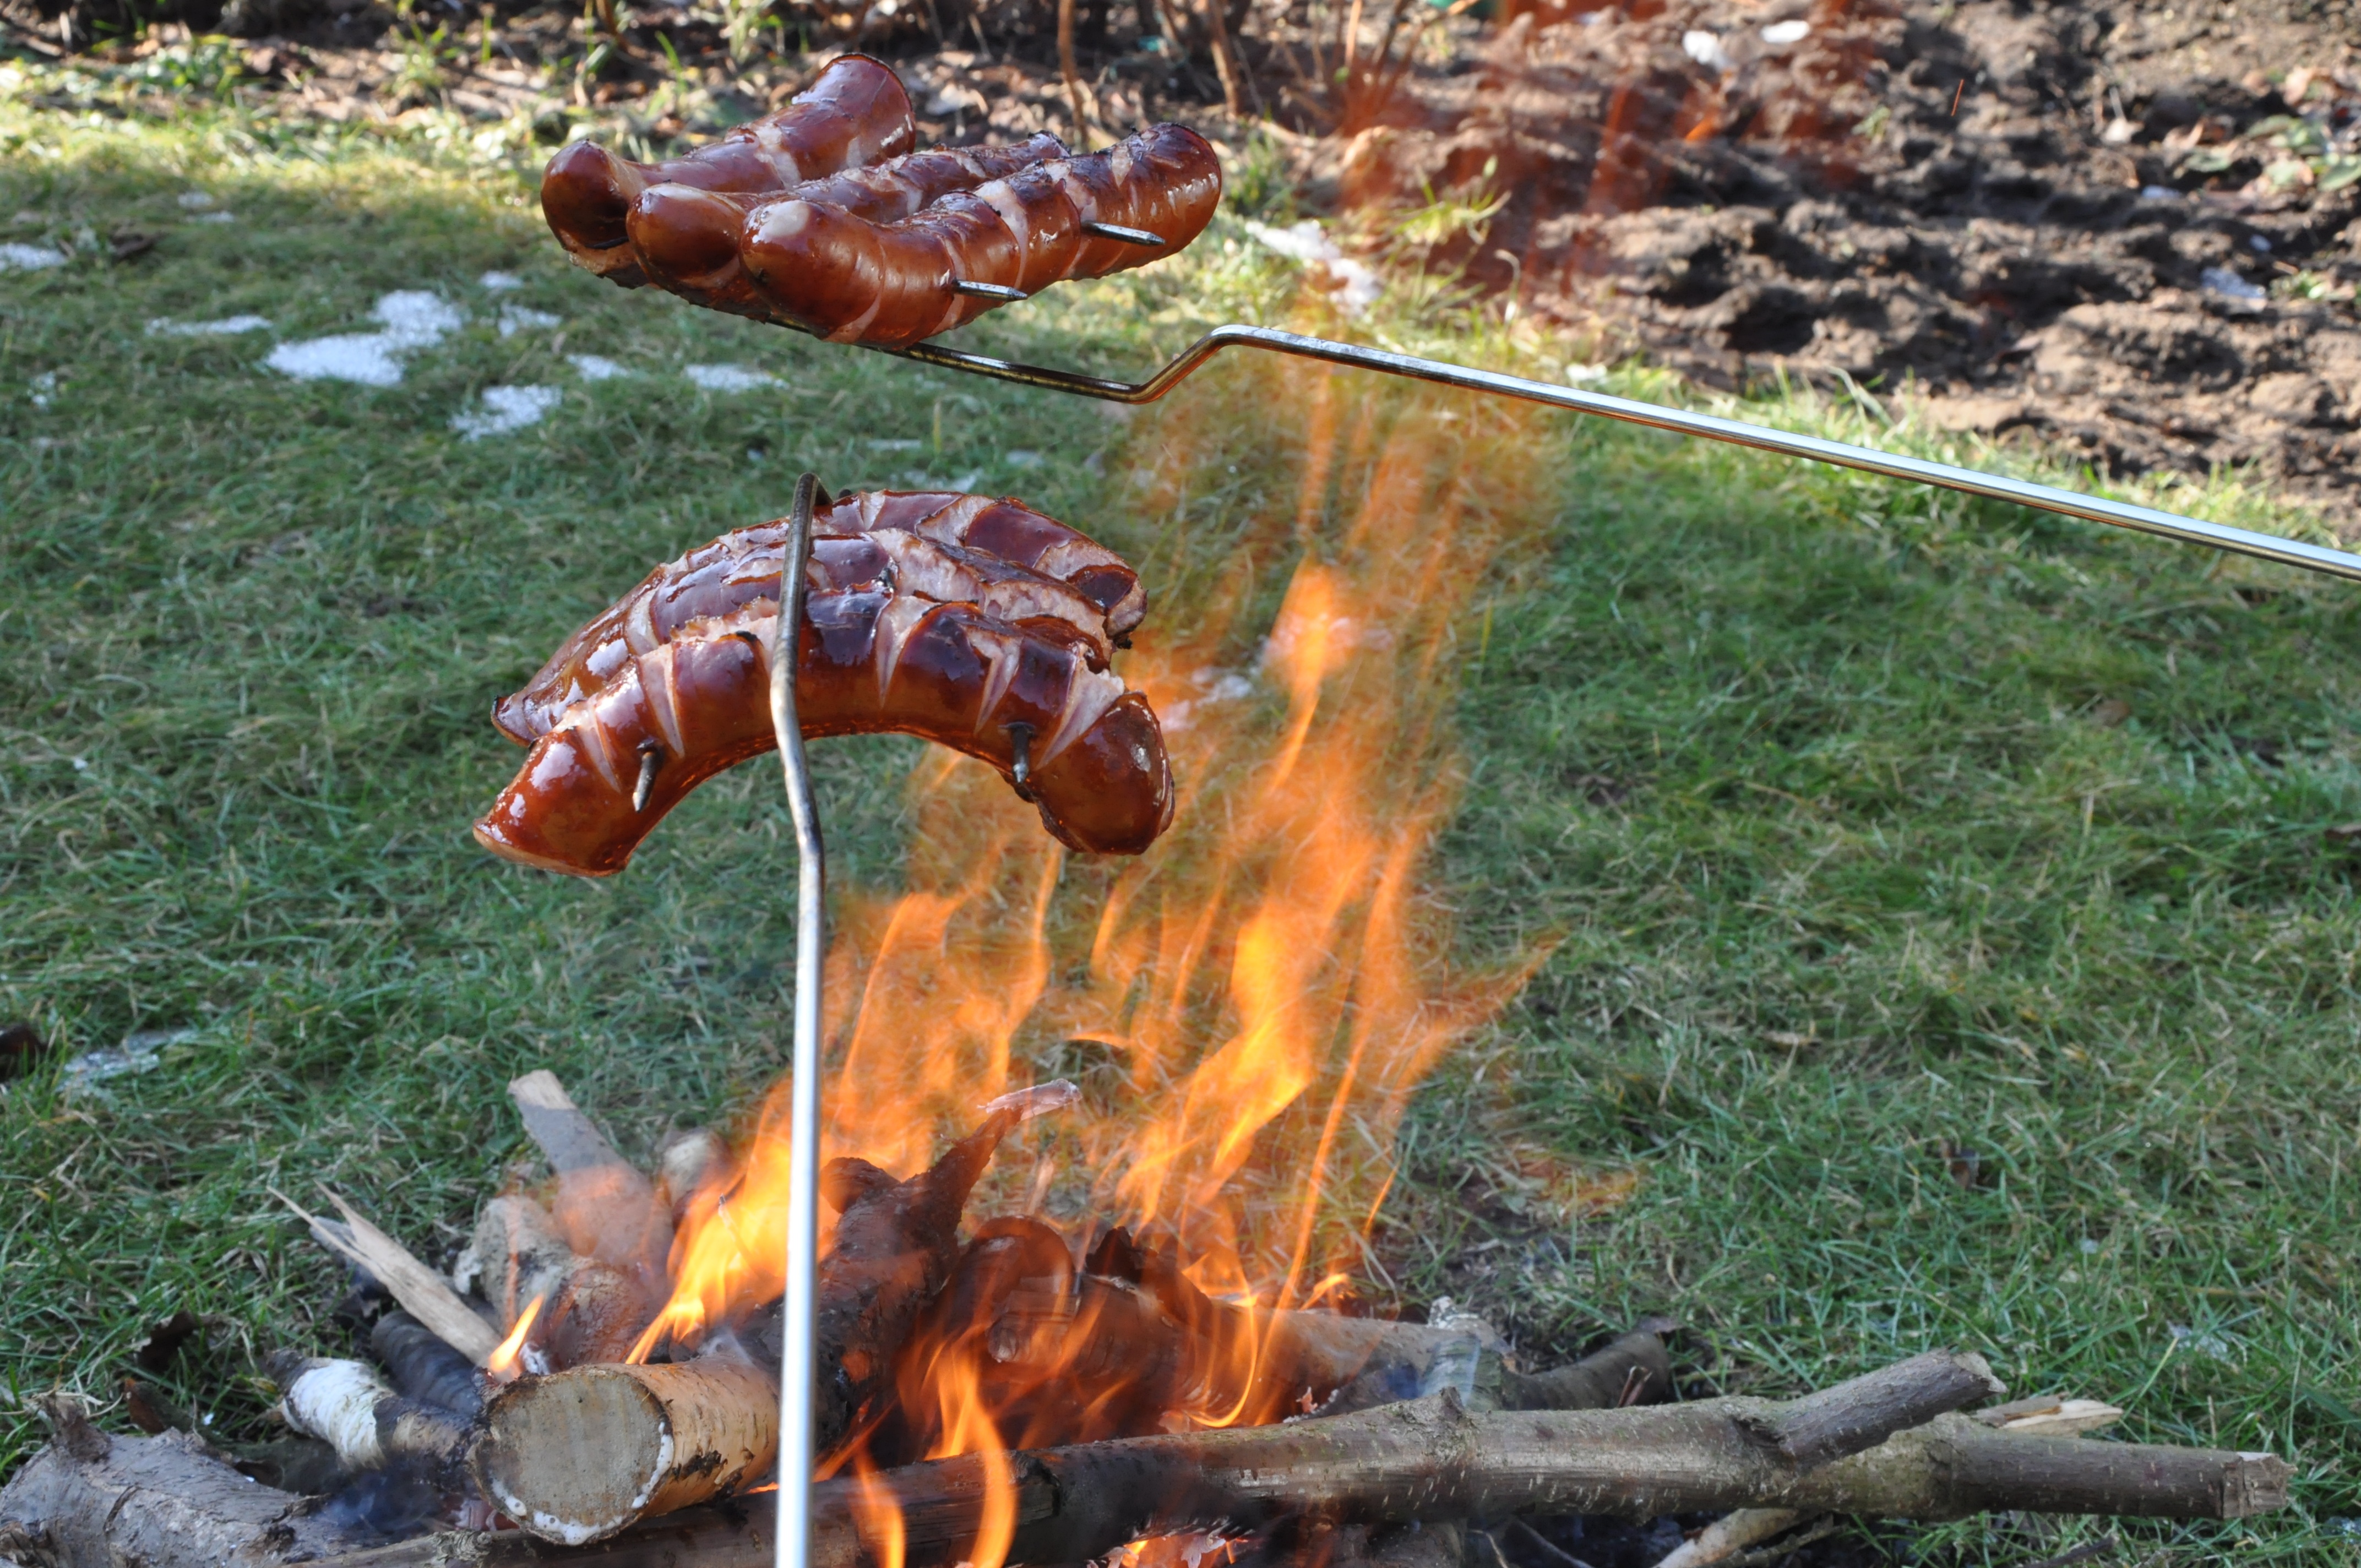
grass, fungus, relaxation, poland, an outbreak of, the sausage, animal source foods, baking sausages